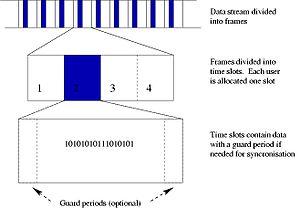
La Liaison 16 est un standard de liaison de données tactiques de l'OTAN pour l'échange d'informations tactiques entre des unités militaires.